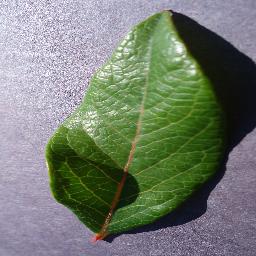
Label: Blueberry___healthy